Vladimir Ulas

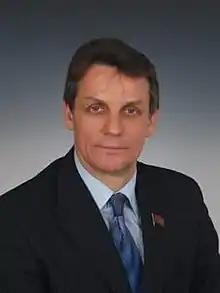
Ulas, c. 2005

Vladimir Dmitrievich Ulas (Russian: Владимир Дмитриевич Улас; born 1960, Baranovichi, Byelorussian SSR) is a Russian politician from the Communist Party of the Russian Federation and a colonel in the Russian Air Force. The head of the Communist Party of the Russian Federation's Moscow committee since 2004. He was elected as a representative of the State Duma in 2007.